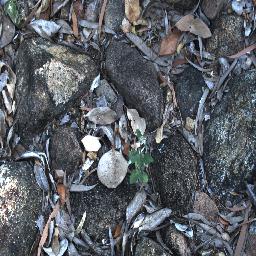
Label: negative